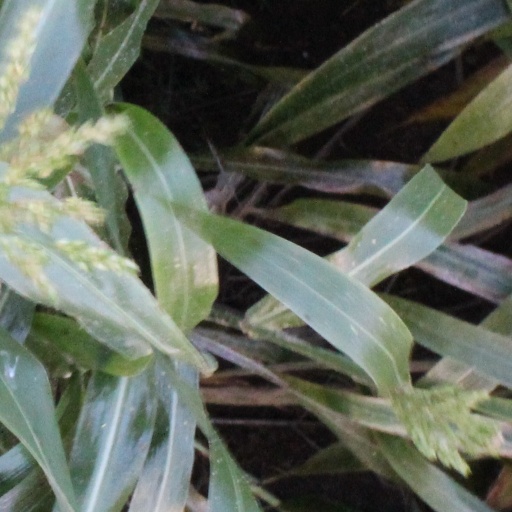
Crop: sorghum